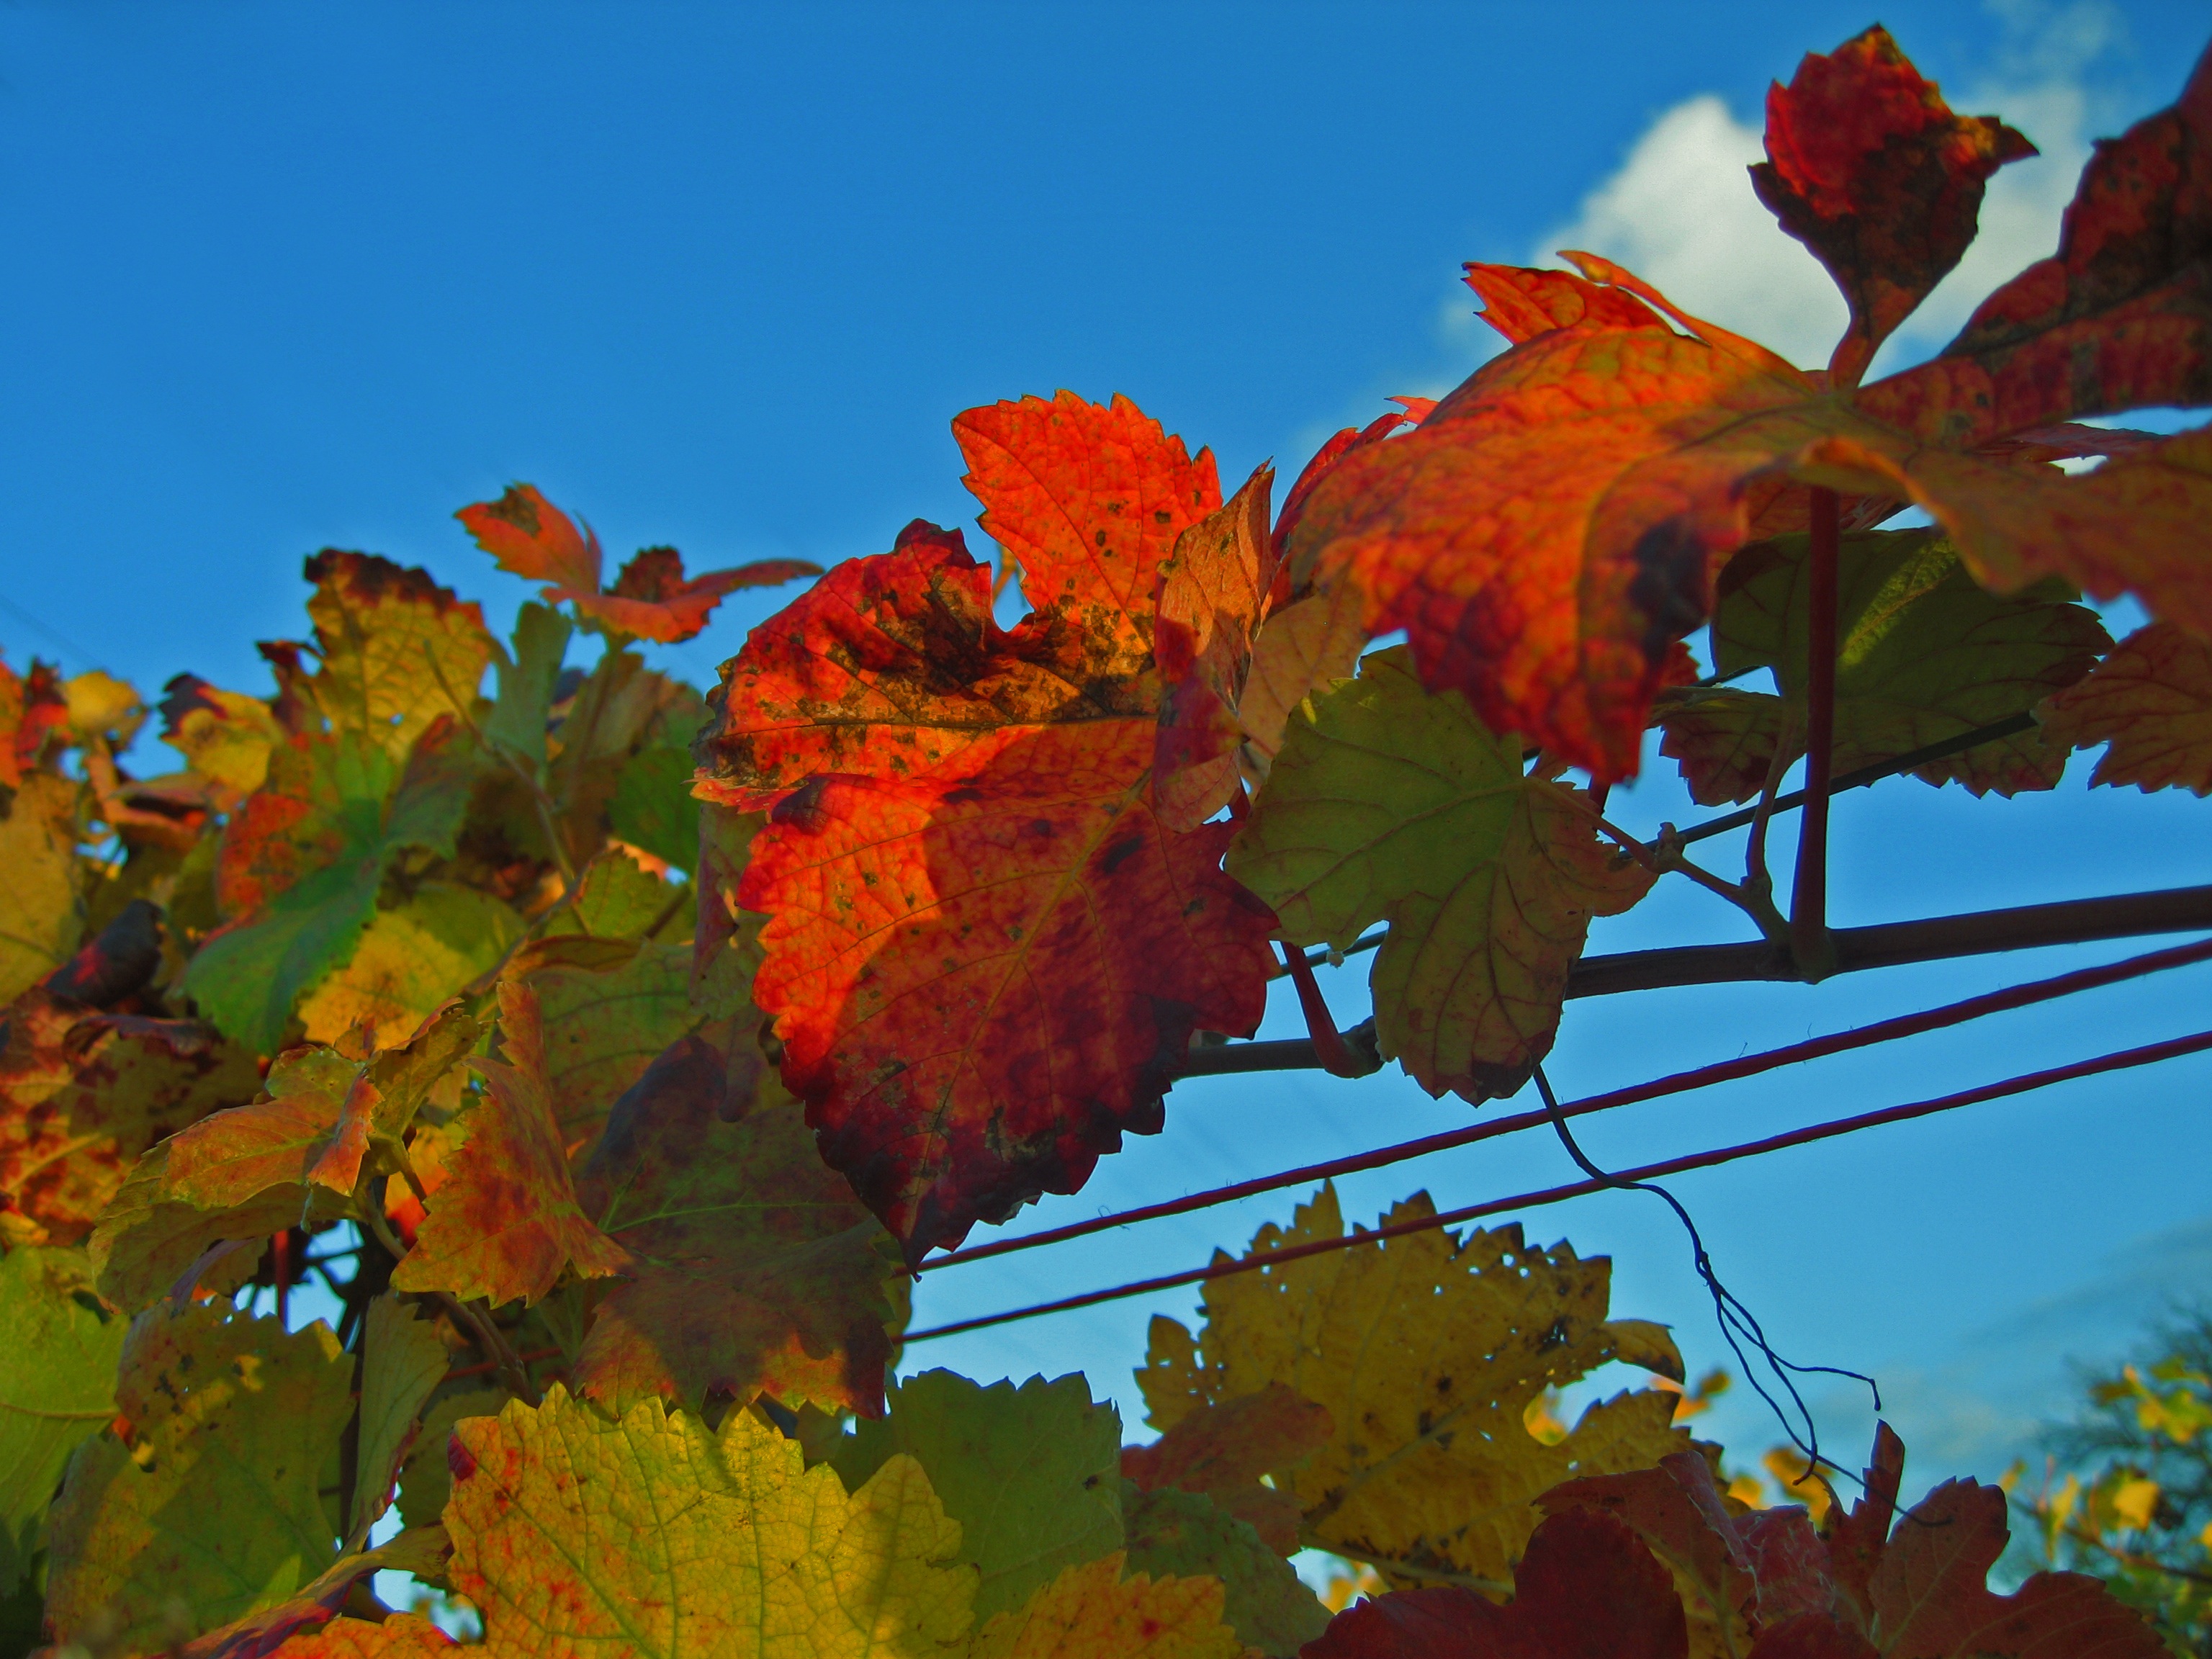
tree, plant, sky, vineyard, leaf, flower, autumn, season, leaves, fall color, fall foliage, ecosystem, leaf coloring, flowering plant, woody plant, land plant